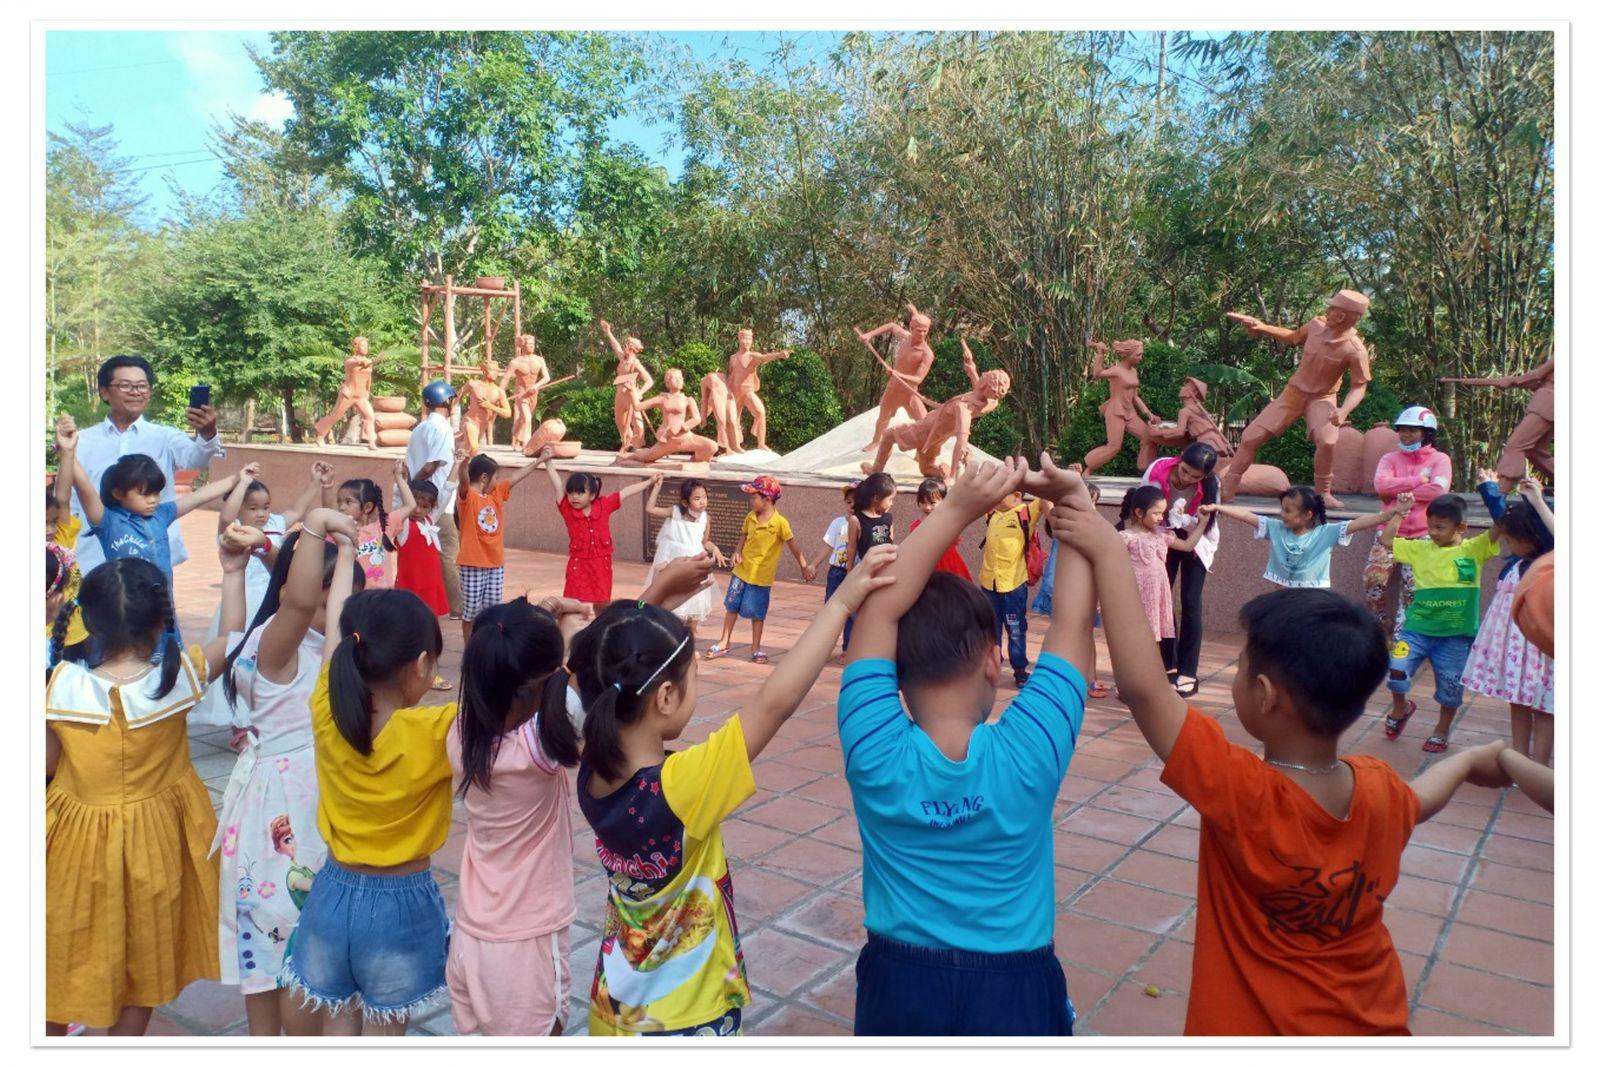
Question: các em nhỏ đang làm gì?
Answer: các em nhỏ đang nắm tay nhau